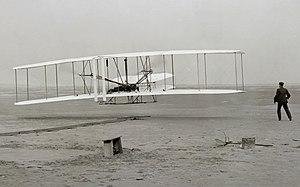
L’un des premier vols habités de l’histoire dans un aéronef plus lourd que l’air (36.6 mètres en 12 secondes), par les frères Wright le 17 décembre 1903 à 10h35 sur la plage de Kitty Hawk en Caroline du Nord. Orville est aux commandes, allongé sur le ventre sur l’aile basse et les hanches dans la nacelle qui servait à contrôler le mouvement des ailes
L'aérospatiale est une discipline scientifique qui rassemble les techniques de l'aéronautique et spatiales.